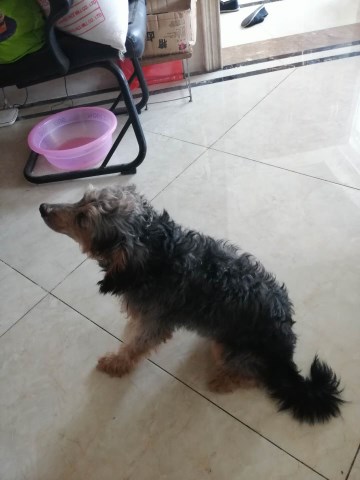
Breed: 2925-n000114-toy_poodle